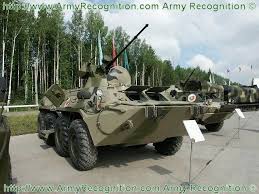
Label: BTR